Supermarine Spitfire operational history

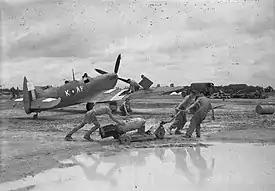
A Spitfire Mk. VIII of No. 607 Squadron RAF being prepared for a sortie at Mingaladon Airfield in Burma in August 1945

Many of the Australian and British airmen who flew in 1 Wing were experienced combat veterans, some of whom who had flown P-40s with the Desert Air Force in North Africa, while others had flown Spitfires over Europe. They were used to being able to outmanoeuvre opposing fighters and were shocked to discover that the Zeros they were now flying against were able to outmanoeuvre the Spitfire. Several Spitfires were lost before the pilots learned not to attempt to get into a turning dogfight with the agile Japanese fighters. In spite of these problems the Spitfires were reasonably successful and at times were able to catch the Mitsubishi Ki-46 reconnaissance aircraft which had flown fast enough and high enough to evade interception.